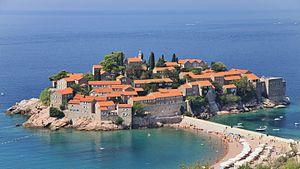
Le village de Sveti Stefan, au Montenegro. Hrvatski: Sveti Stefan, Crna Gora. Italiano: Santo Stefano, Montenegro. Polski: Sveti Stefan, Czarnogóra. Português: Centro turístico costeiro de Sveti Stefan, em Budva, Montenegro. Русский: Свети-Стефан, Черногория. Српски / srpski: Свети Стефан, Црна Гора. Українська: Острів-курорт Светі-Стефан, Чорногорія. У 2009 році Чорногорія на 30 років здала острів туристичній компанії «Aman Resorts».
Sveti Stefan est un village du sud du Monténégro, dans la municipalité de Budva. En 1890, il n'y avait que trois maisons. C'était un ancien village de pêcheurs, avant de devenir un complexe hôtelier.